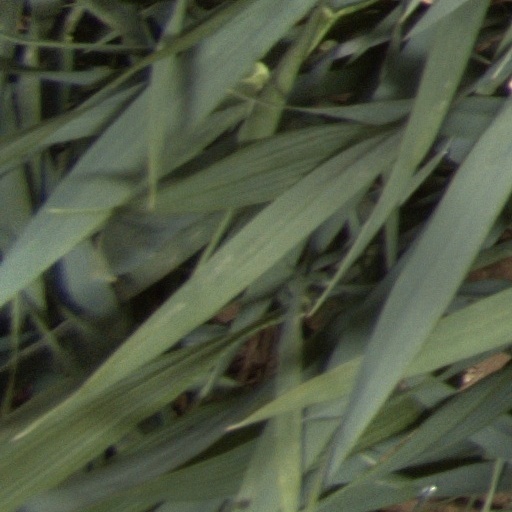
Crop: wheat